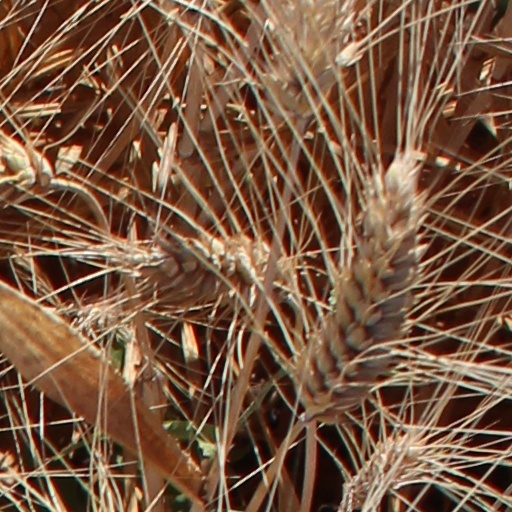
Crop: wheat